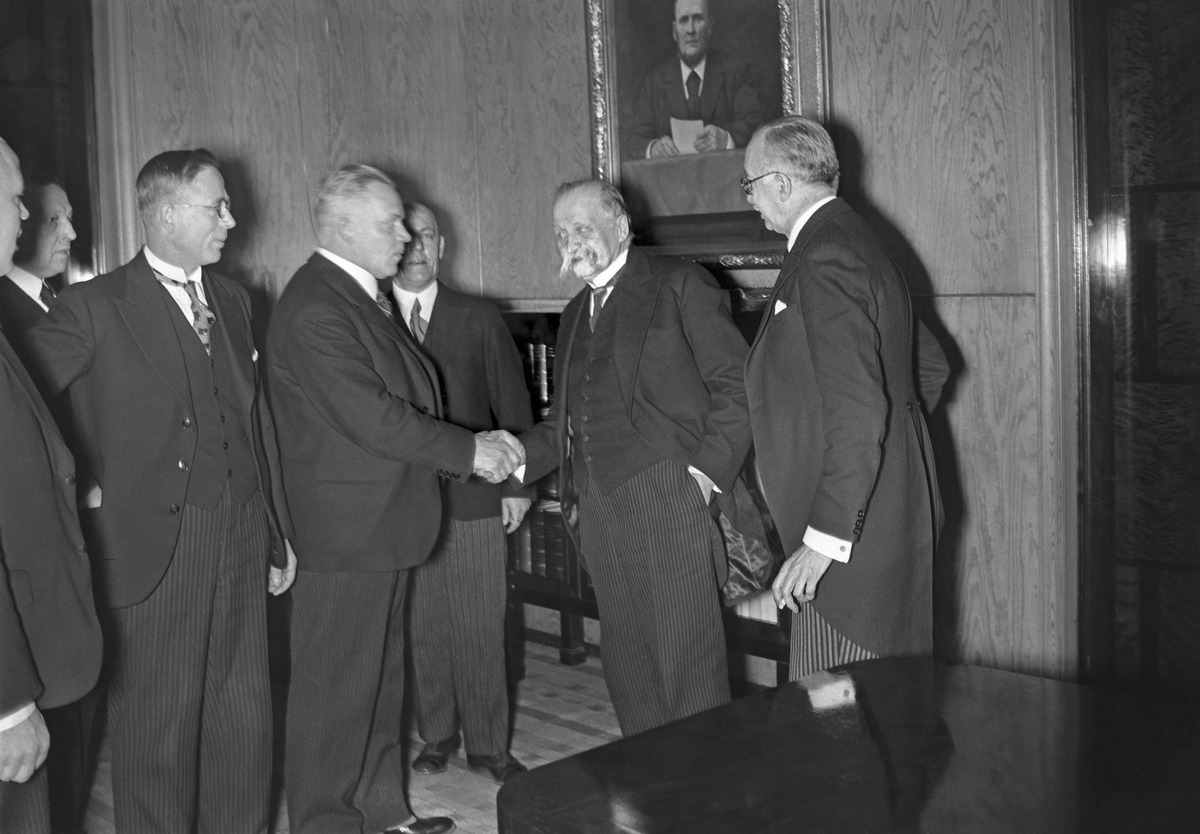
Kyösti Kallio valitaan Suomen presidentiksi
Kyösti Kallio väljs till Finlands president; Kyösti Kallio is elected President of Finland
sisällön kuvaus: Kyösti Kallio valitaan Suomen presidentiksi Helsingissä 15.2.1937. Ministeri Juho Niukkanen onnittelee tasavallan vastavalittua presidenttiä. Niukkasen vasemmalla puolella toimittaja Artturi Leinonen, hänen takanaan kansanedustaja Uno Hannula.  Pääministeri Kallion oikealla puolella ulkoministeri Rudolf Holsti. content description: Kyösti Kallio is elected President of Finland in Helsinki 15.2.1937. Minister Juho Niukkanen congratulates the newly elected President of Finland. innehållsbeskrivning: Kyösti Kallio väljs till Finlands president i Helsingfors 15.2.1937. Minister Juho Niukkanen gratulerar republikens nyvalda president. Till vänster om Niukkanen redaktör Artturi Leinonen, bakom honom riksdagsman Uno Hannula. Till höger om statsminister Kallio, utrikesminister Rudolf Holsti.
Kuvaaja: Sundström, Hugo, kuvaaja
Vuosi: 1937
Paikka: Suomi, Uusimaa, Helsinki
Aiheet: Holsti, Rudolf; Kallio, Kyösti; Leinonen, Artturi; Niukkanen, Juho; HBL; presidentit; presidents; politics; presidenter; politik